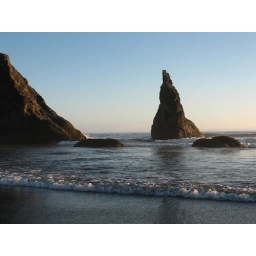
howling dog rock in Bandon